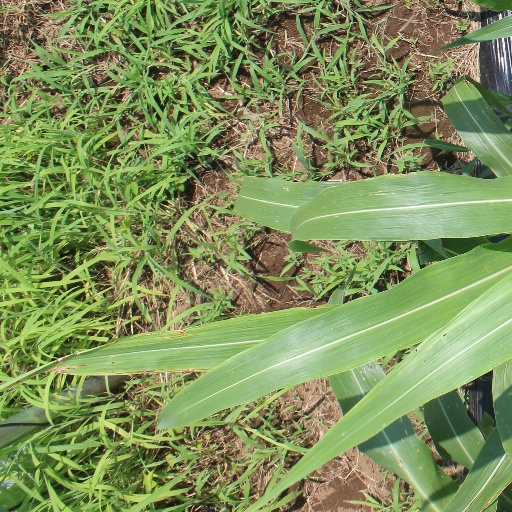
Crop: sorghum